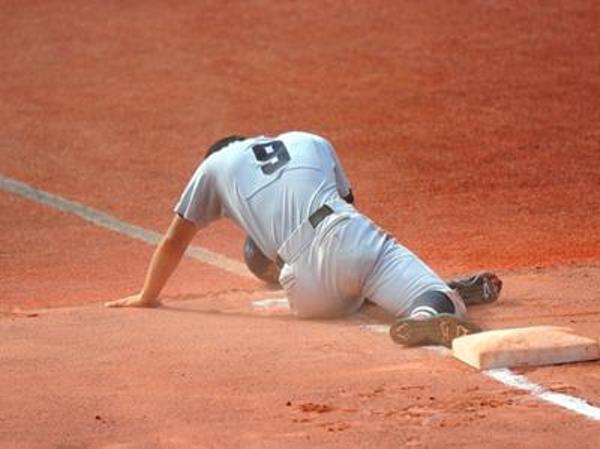
回答: 三塁に走ってた